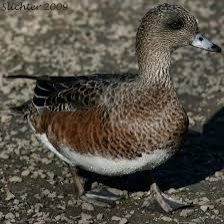
Species: AMERICAN WIGEON
Scientific name: MARECA AMERICANA
ImageNet parent category: drake